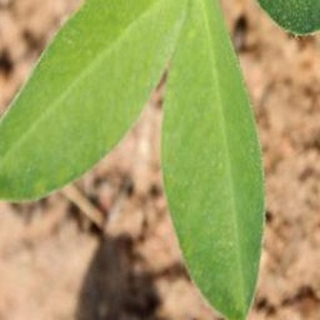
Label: healthy_groundnut